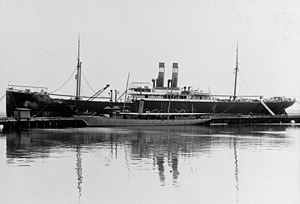
Flensburger Schiffbau-Gesellschaft / Historie
Flensburger Schiffbau-Gesellschaft blev etableret som aktieselskab i 1872 tæt ved den nuværende dansk-tyske grænse i Flensborg-Nordstaden. Værftet har bygget mere end 700 skibe siden da. Skibsværftet er den dominerende industrivirksomhed i byen.